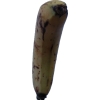
Label: banana